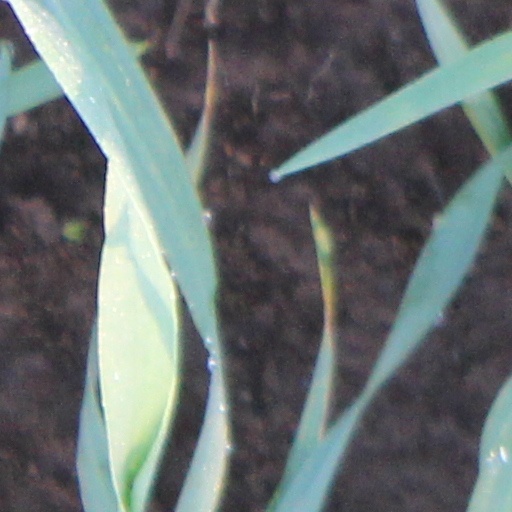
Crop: wheat